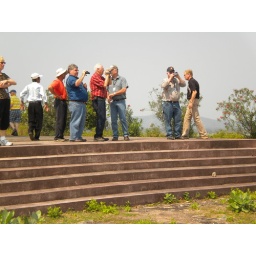
to the west of the army air force base a monument in honor of there lost soldiers overlooking our base